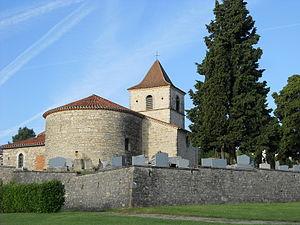
Église Saint-Pierre, Saint-Pierre-Lafeuille, Lot, France Italiano: Chiesa di San Pietro, Saint-Pierre-Lafeuille, Lot, Francia
Saint-Pierre-Lafeuille est une commune française, située dans le département du Lot en région Occitanie.